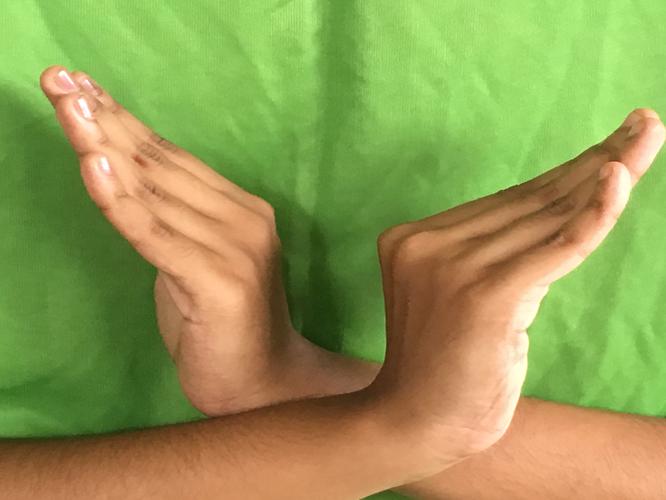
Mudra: Nagabandha
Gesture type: double_hand